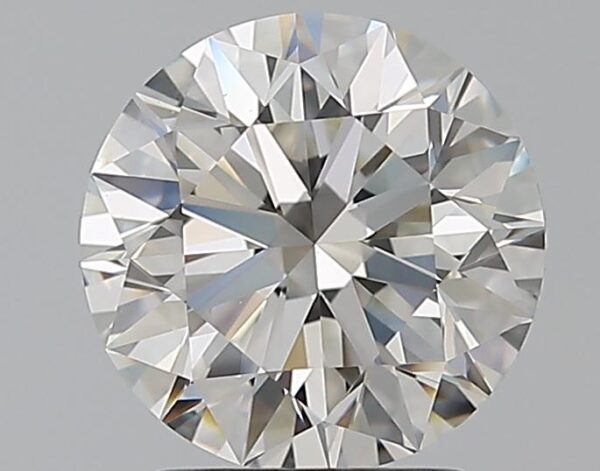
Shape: round
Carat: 2.01
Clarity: VS1
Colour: H
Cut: EX
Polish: EX
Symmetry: EX
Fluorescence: ST
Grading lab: GIA
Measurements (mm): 7.98 x 8.04 x 5.02